Aimée de Coigny

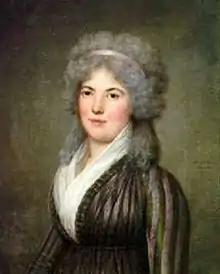
Aimée around 1797 by Adolf Ulrik Wertmüller

Aimée's husband Fleury emigrated during the French Revolution (1789–99), leaving France in 1791.